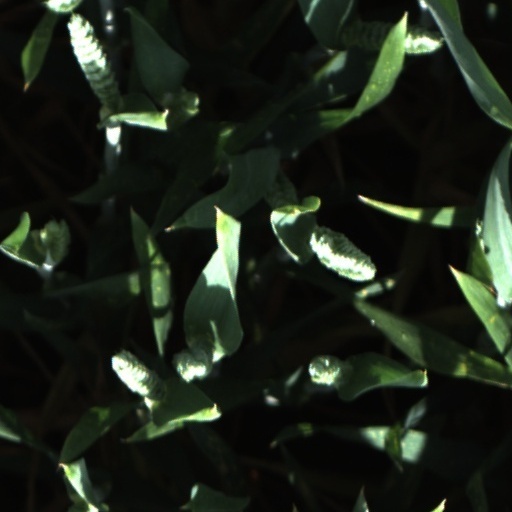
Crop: wheat